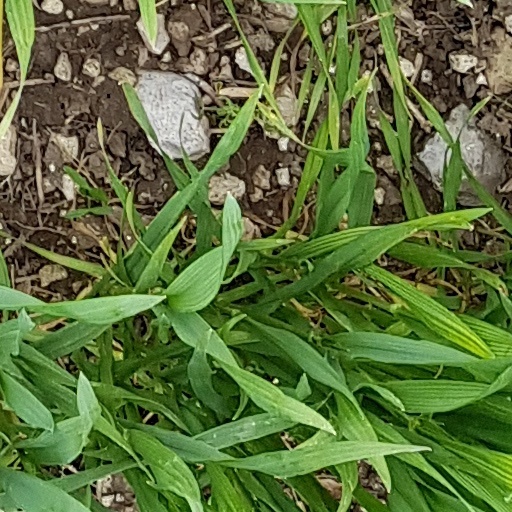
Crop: wheat